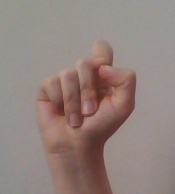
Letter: fa